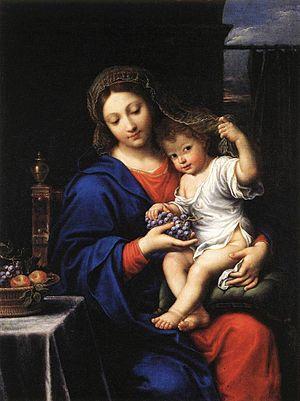
Cet article recense les timbres de France émis en 2003 par La Poste.